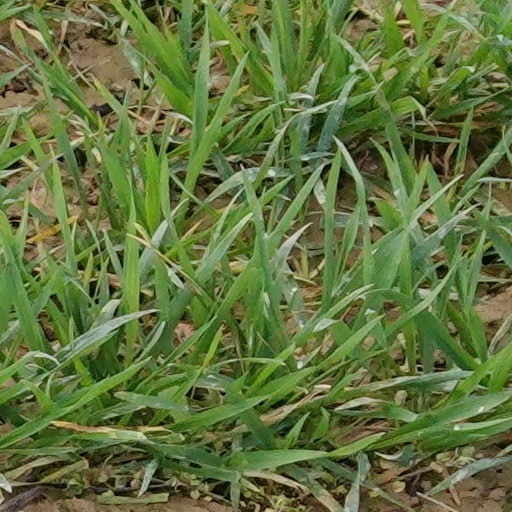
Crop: wheat